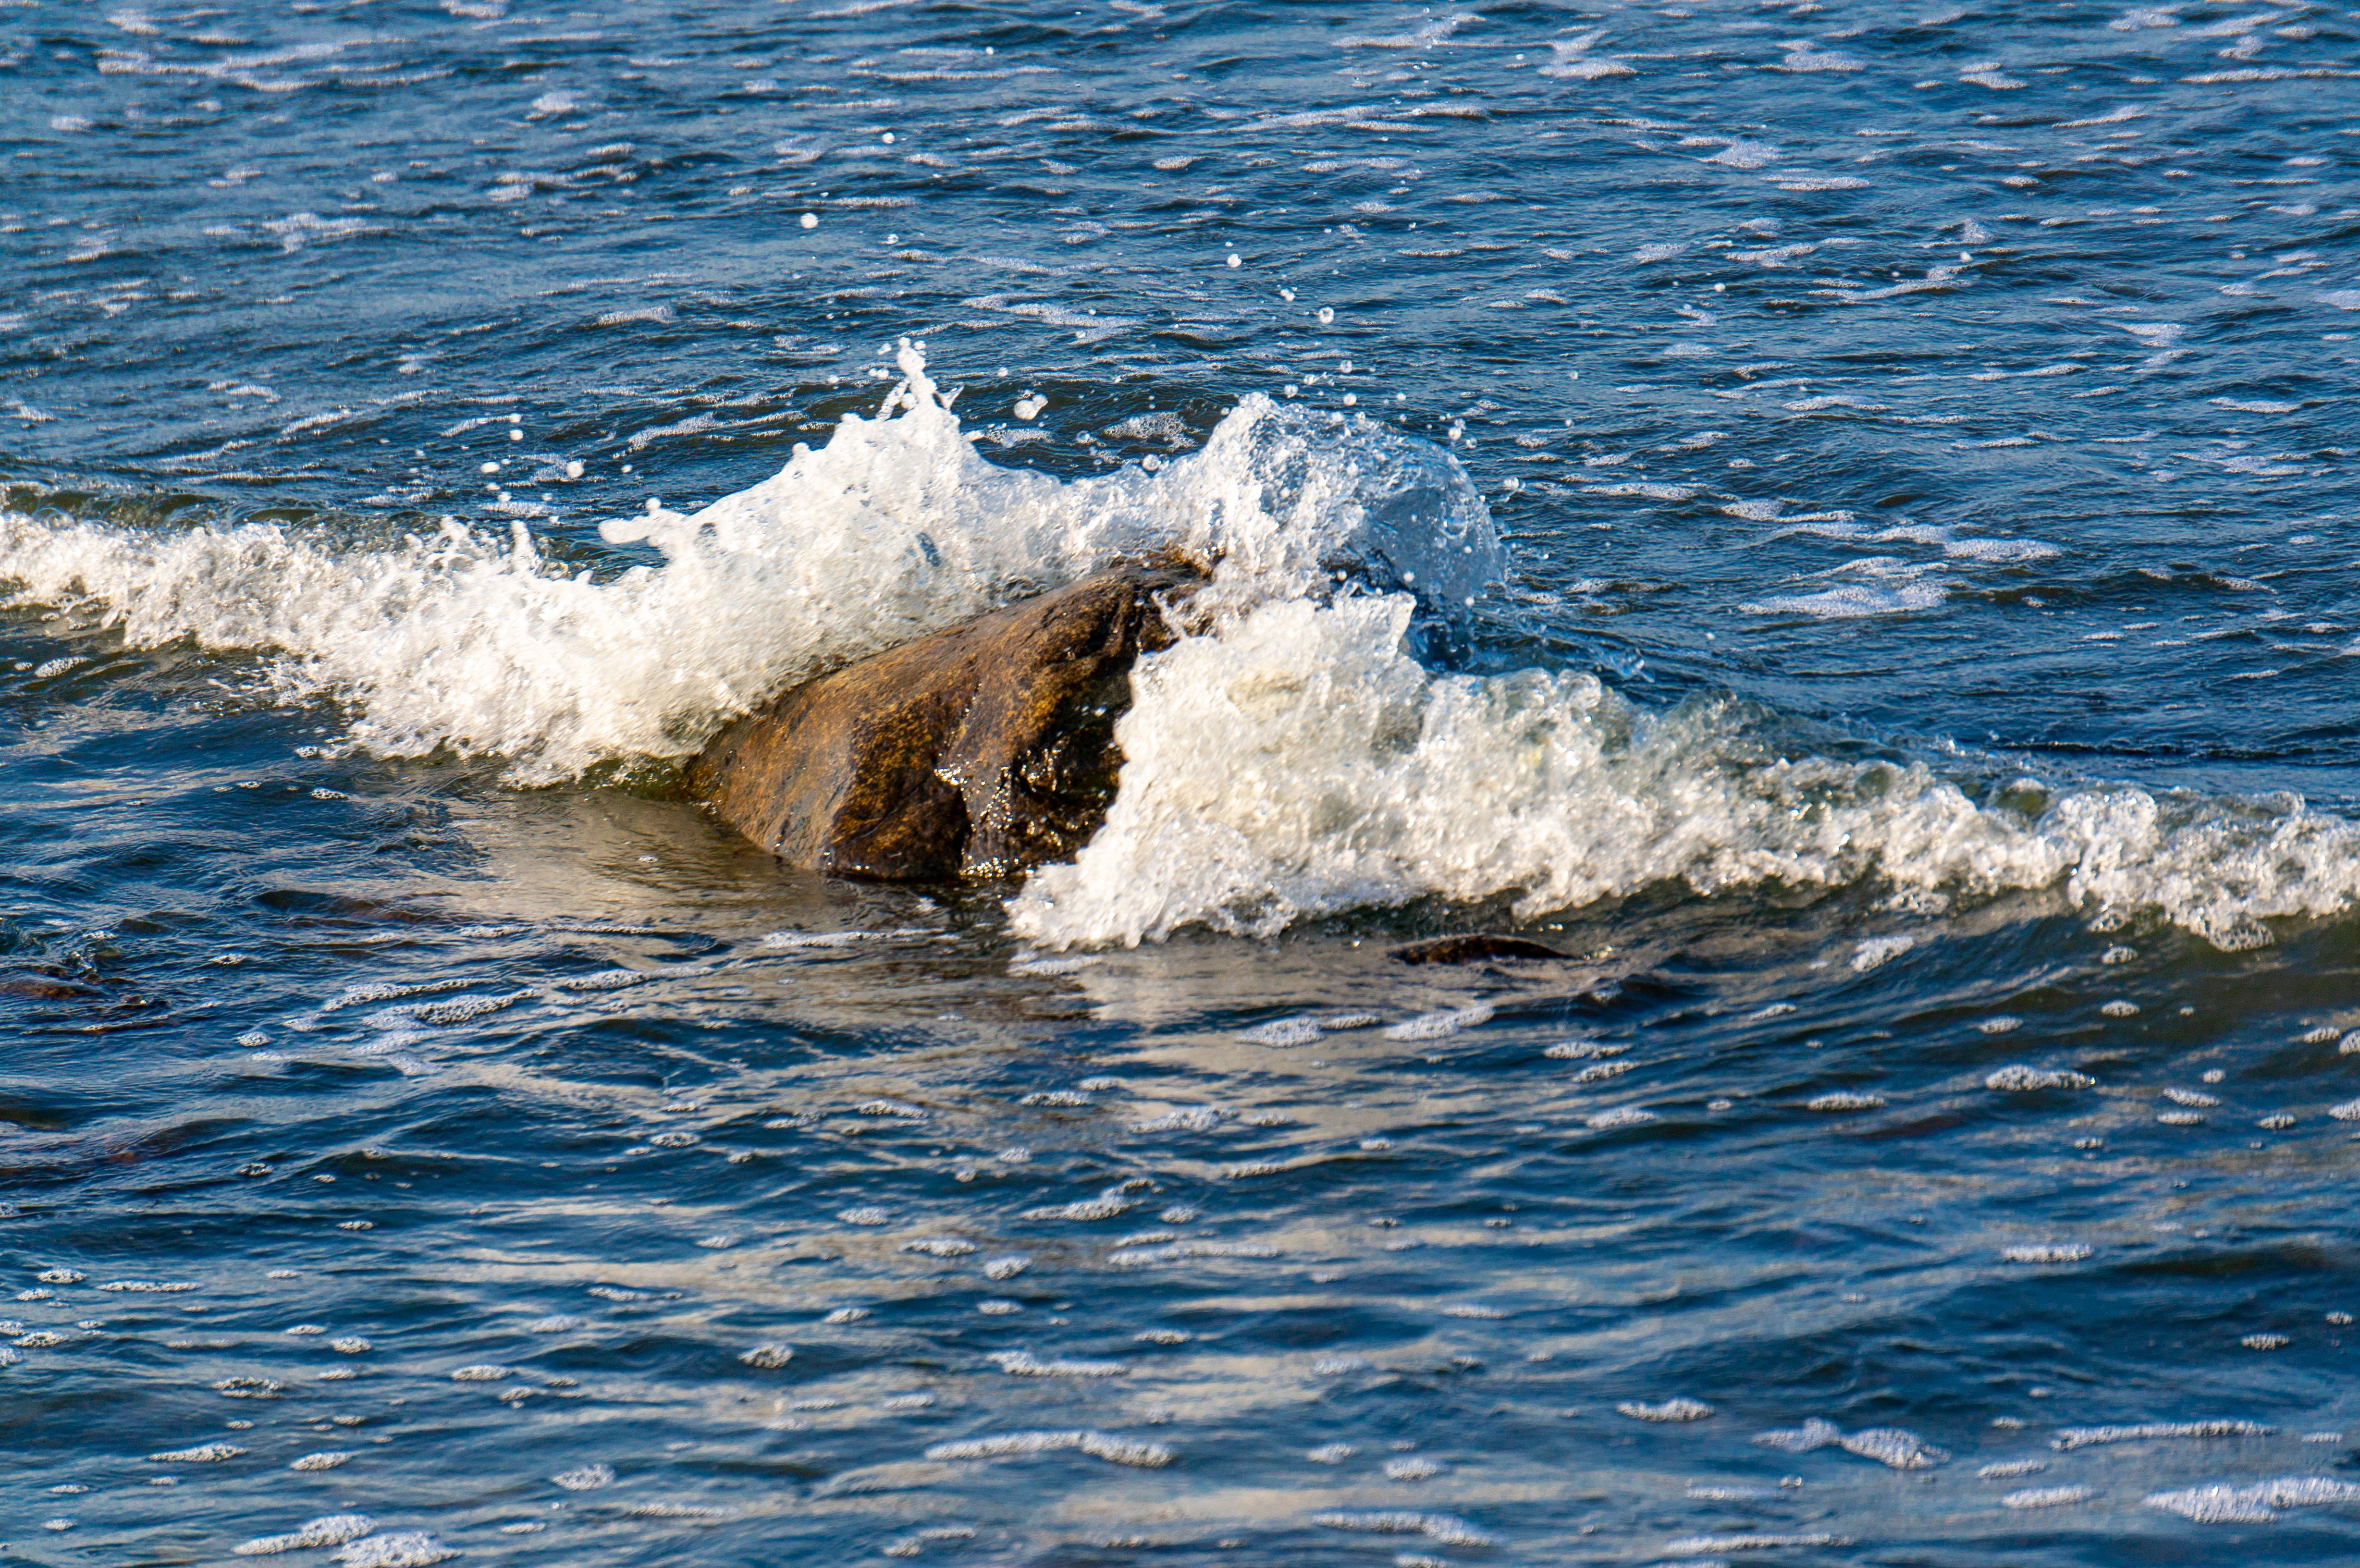
Sea waves
A photo of blue sea water sparkling under the bright sun white waves crashing against a small rock, their white colors contrasting with the dark brown of the rock and the deep blue of the water. This image is considered a natural or marine photograph.
A scene depicting sea waves crashing against a small rock in the middle of the water. Bright sunlight illuminates the scene and reflects off the blue water. The white colors of the waves contrast with the brown shades of the rock and the dark blue water. The scene suggests tranquility and a warm summer atmosphere.
Labels: Nature, Outdoors, Sea, Water, Sea Waves, Animal, Sea Life, Mammal, Leisure Activities, Person, Sport, Swimming, Water Sports, rock
Camera: SONY NEX-6
Lens: E 55-210mm F4.5-6.3 OSS
Aperture: F6.3
Exposure: 1/400 sec
ISO: 100
Focal length: 186.0 mm